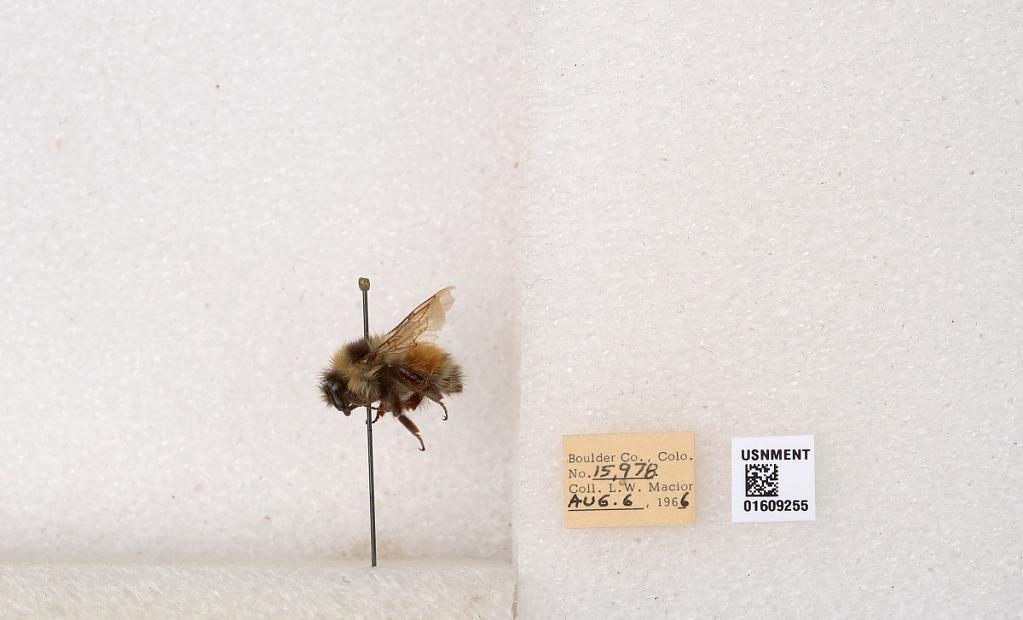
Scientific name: Bombus (Pyrobombus) sylvicola Kirby
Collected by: L. Macior
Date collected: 1966-8-6
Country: United States
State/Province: Colorado
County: Boulder
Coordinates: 40.0263, -105.3